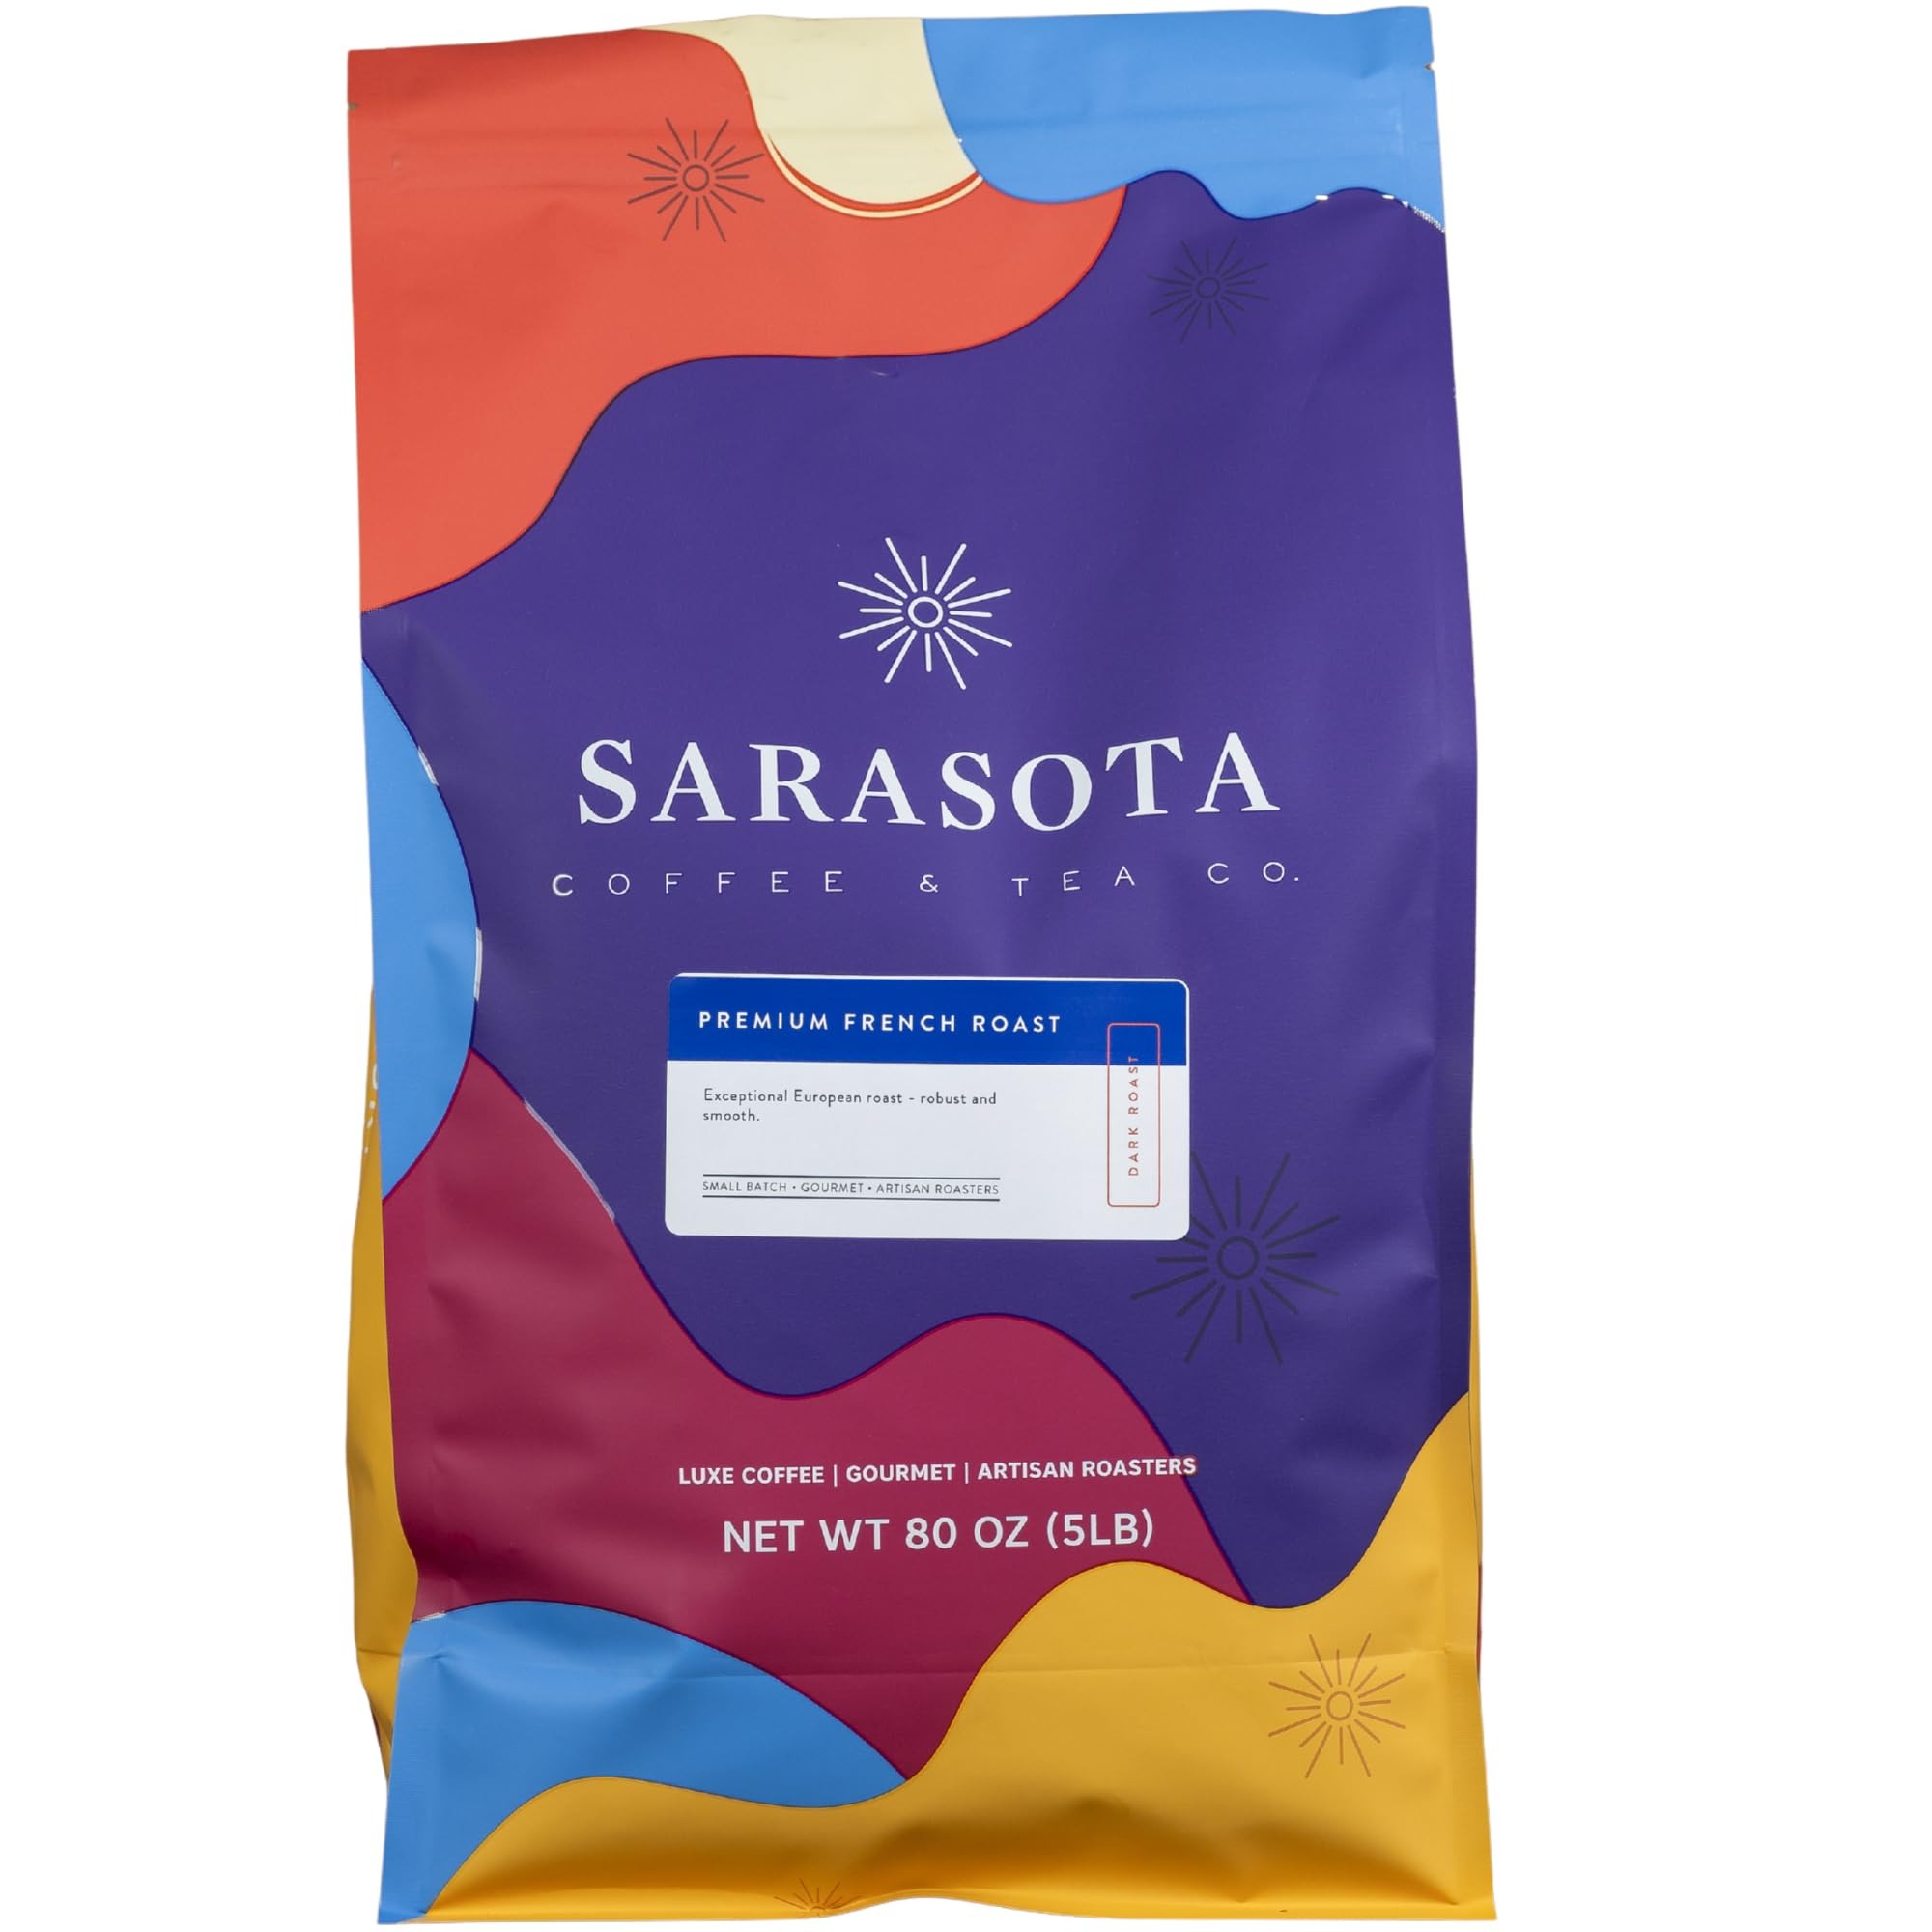
Item Name: Sarasota Coffee Ground Cubano European French Roast | Dark Roast Gourmet Coffee Grounds | Low Acid, Mold Free, Specialty Grade Bulk Ground Coffee | 5lb (80 oz)
Bullet Point 1: BULK COFFEE BAGS - Sarasota Coffee is offering of incredibly premium roasts in 5 lb bags. Whole Bean or Ground, Flavored, Medium Roast, or Dark. Our coffee is 100% natural, gourmet, and small batch artisan roasted to focus on the quality of the cup of coffee we deliver to you.
Bullet Point 2: BLENDED TO PERFECTION - Our blends have recipes that we’ve perfected to taste just like your local coffee shop coffee. It's a gourmet taste of very high quality 100% Arabica Coffee beans, roasted to be incredibly smooth.
Bullet Point 3: GOURMET COFFEE WE DELIVER TO COFFEE SHOPS DAILY - Our Beans are small batch, Artisan Roasted, and Packed in #1 Beach Town in the US, Sarasota, Florida.
Bullet Point 4: GROUND COFFEE - Our 5lb Bags are ground coffee beans, grinded to a perfect auto-drip grind perfect for any coffee maker, commercial or home brewer.
Bullet Point 5: RISK-FREE PROMISE - We are a Mom, Dad, & Son Family Business, available daily. Sarasota Coffee comes highest rated by many, but the final judgment is yours. If you’re entire community does not love our coffee to death, we’ll refund your entire order - no questions asked.
Product Description: Sarasota Coffee 5lb Bags Ground Coffee. Medium Roast, Dark Roast, Flavored Roast, Decaf Roast Ground Coffee, Gourmet Premium Coffee
Value: 80.0
Unit: Ounce

Price: 64.99